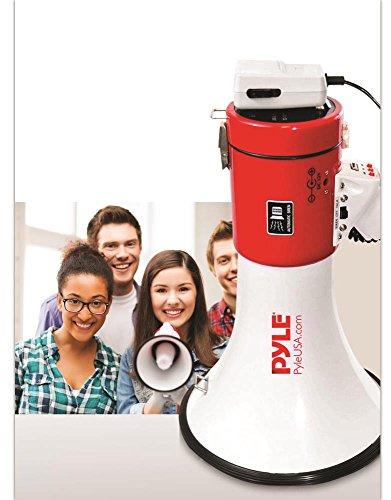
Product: Pyle Megaphone Speaker PA Bullhorn - with Built-in Siren 50 Watts Adjustable Volume Control & Record Function - Ideal for Football, Baseball, Cheerleading Fans, Coaches or for Safety Drills PMP58U
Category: Sports & Outdoors | Sports & Fitness | Accessories | Coach & Referee Gear | Megaphones
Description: Pyle PMP58U megaphone bullhorn needs 8 C batteries and features a built-in siren so you can get everyone’s attention fast.
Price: $40.98